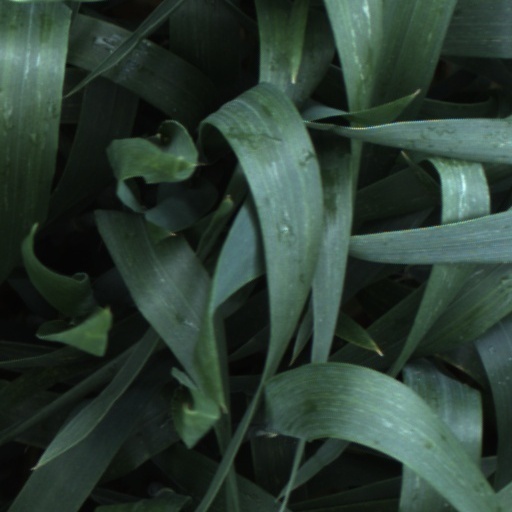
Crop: wheat